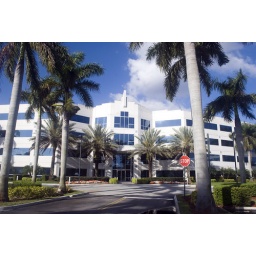
modern office building in fort lauderdale florida